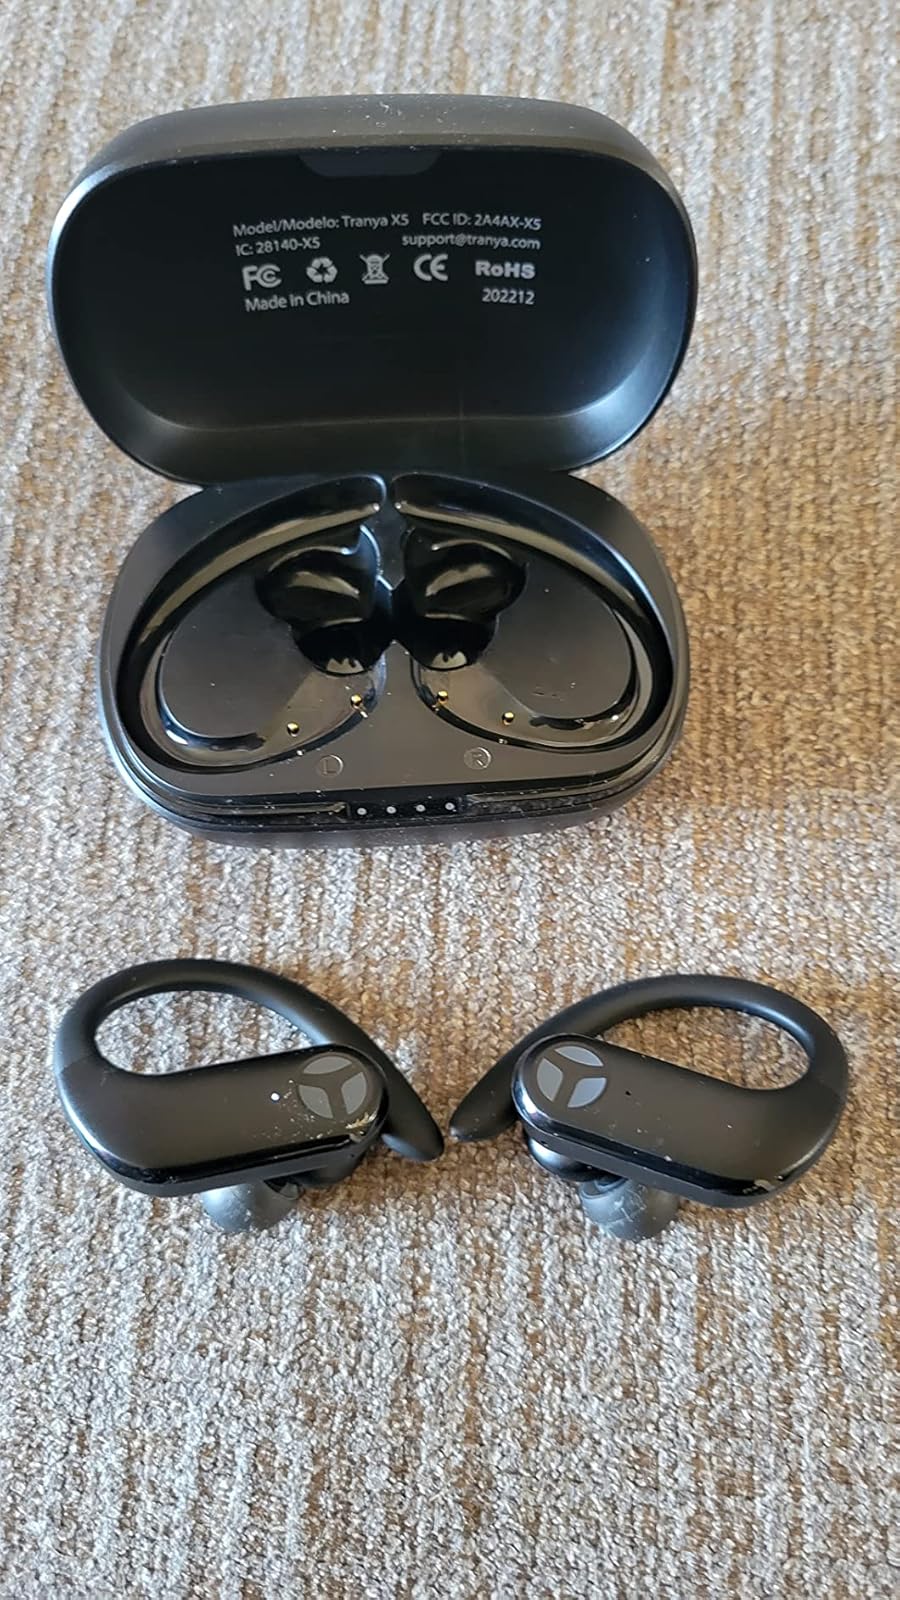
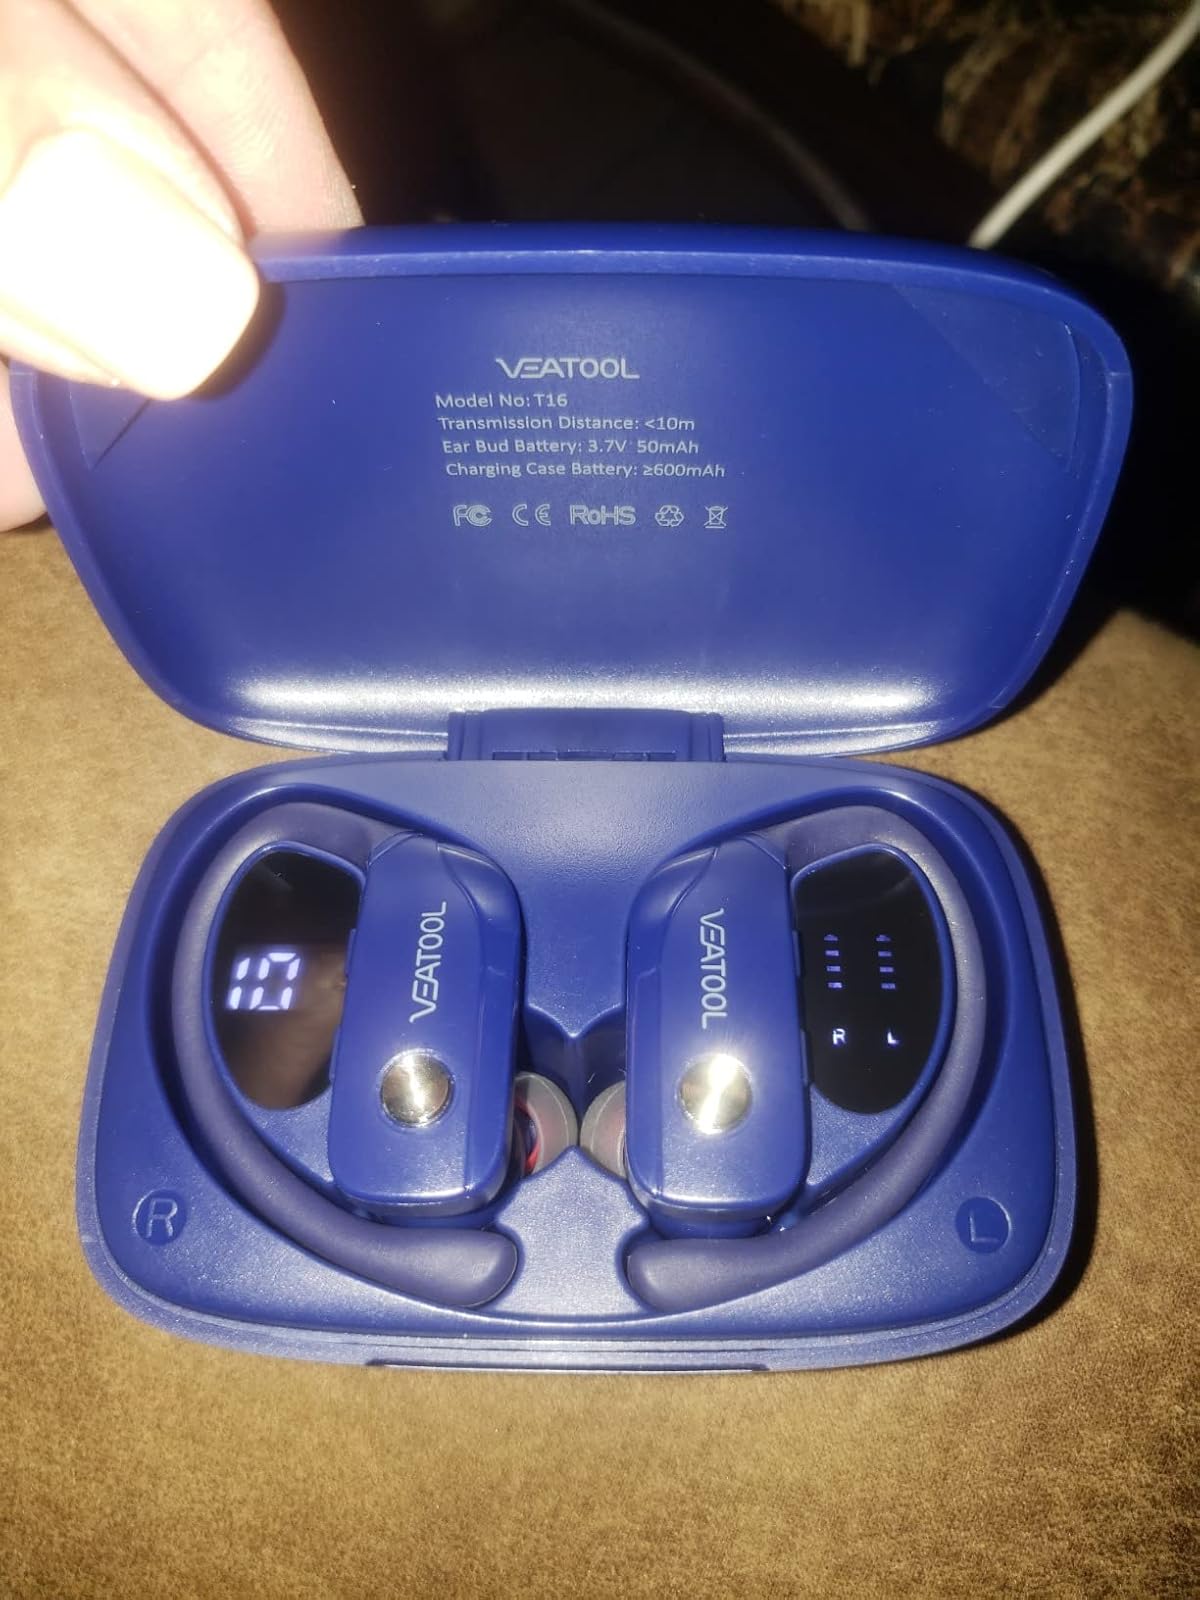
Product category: earbuds
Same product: no